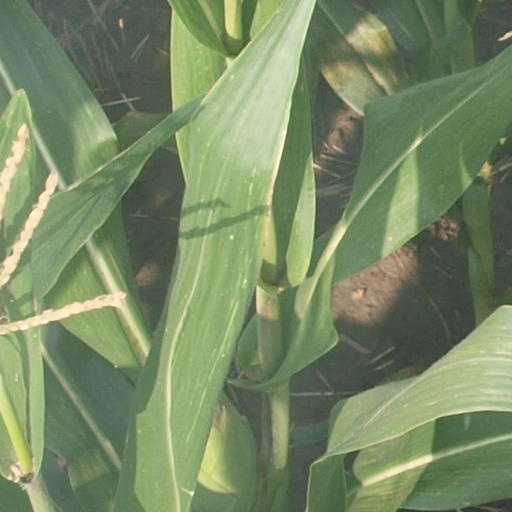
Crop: maize; corn